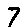
Label: 7